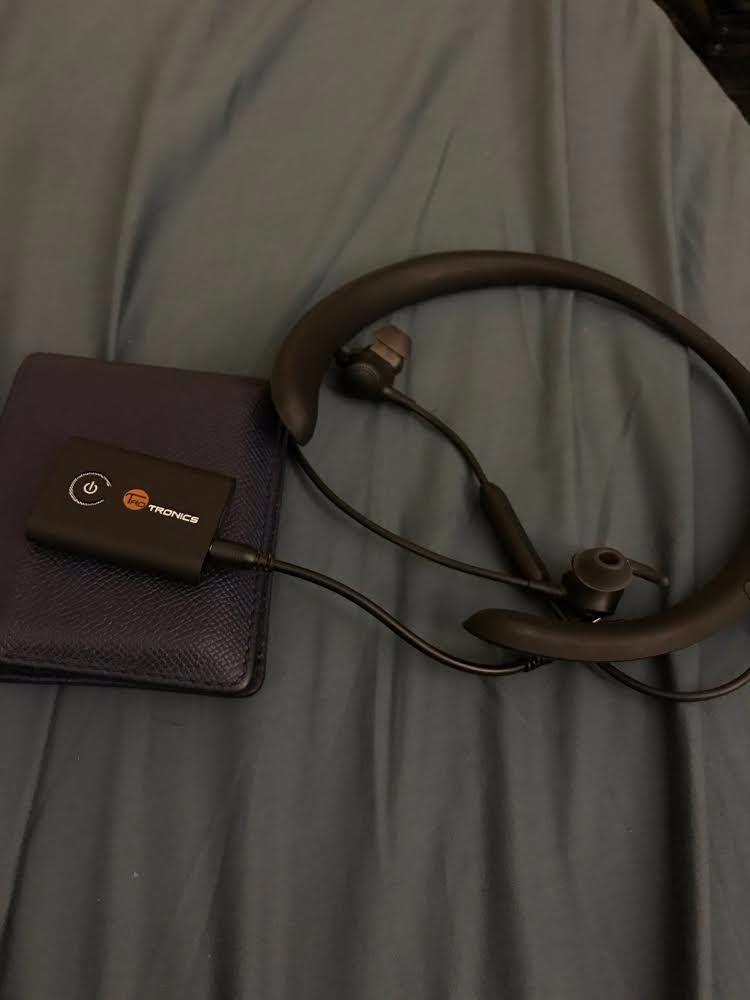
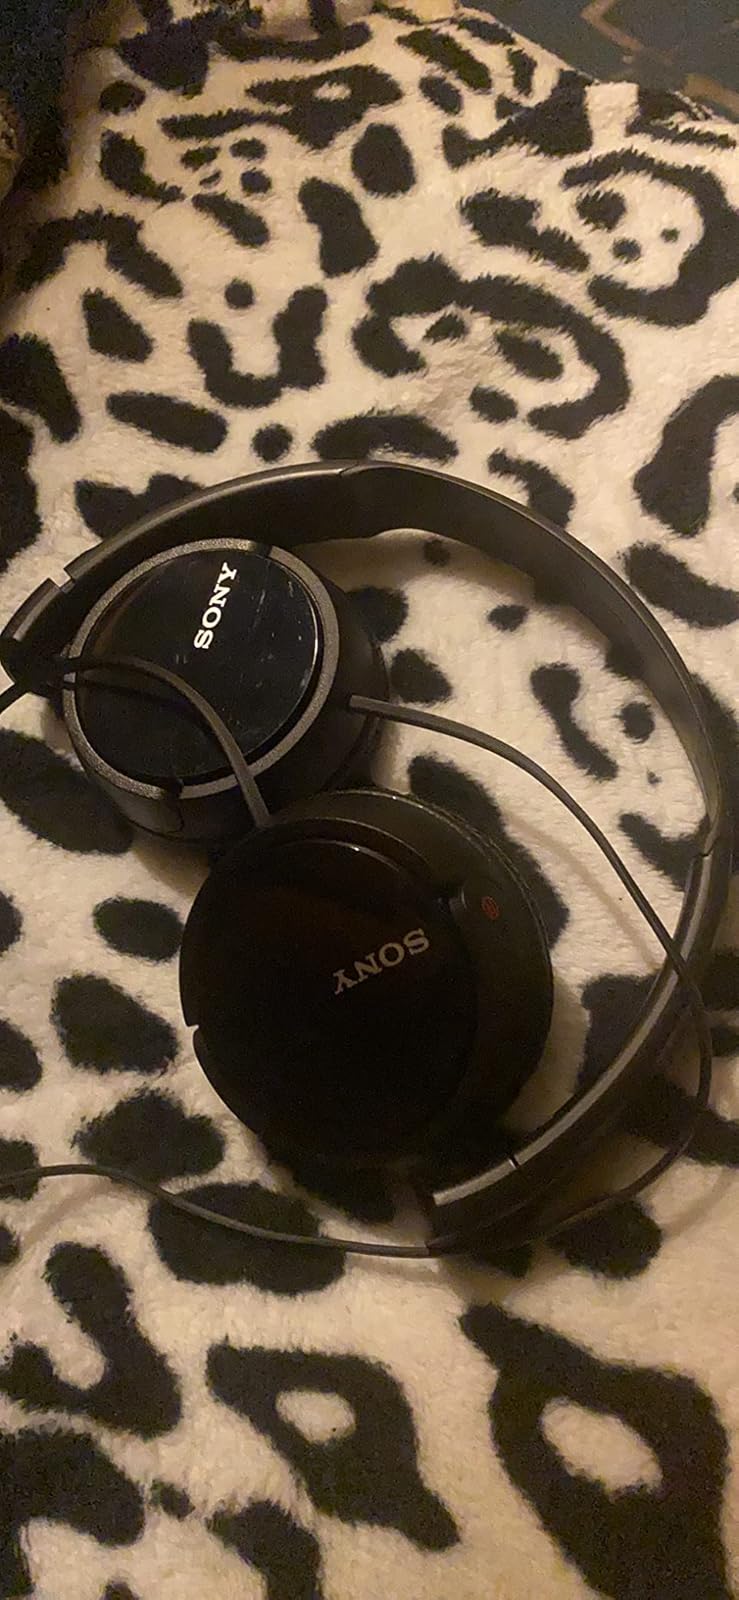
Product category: headphones
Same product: no